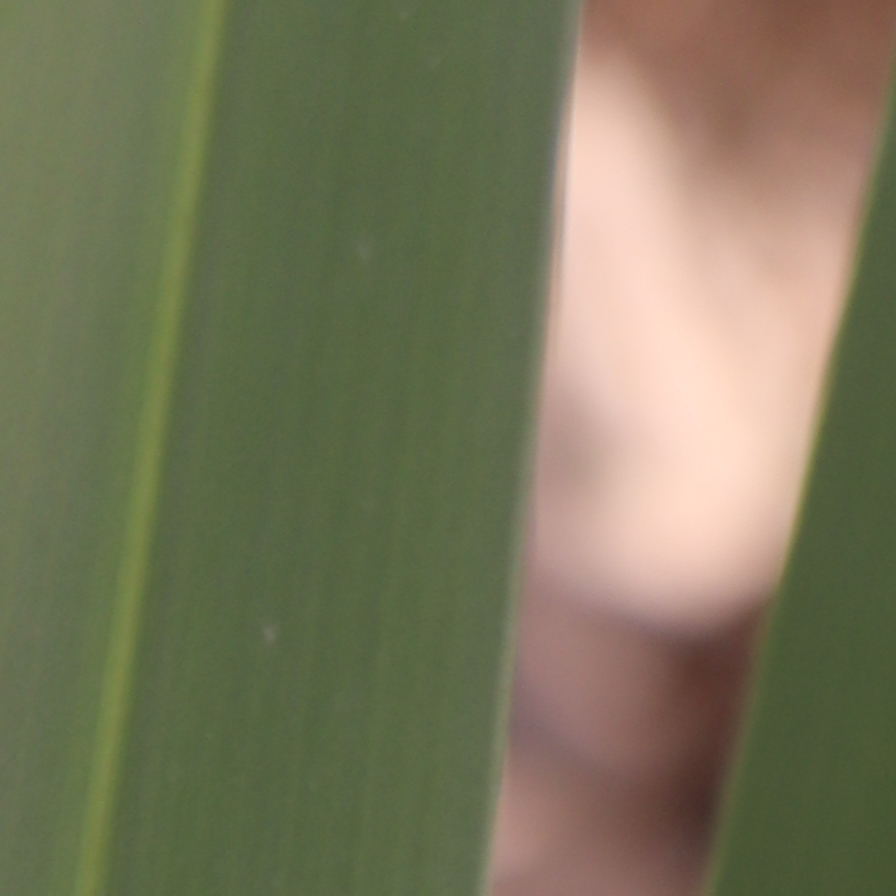
Label: Healthy